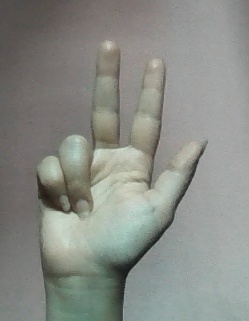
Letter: al